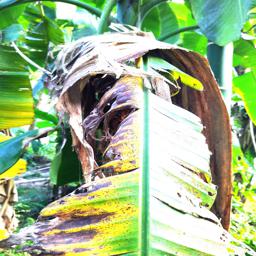
Label: YELLOW SIGATOKA